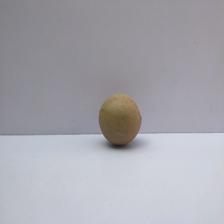
Size: Small